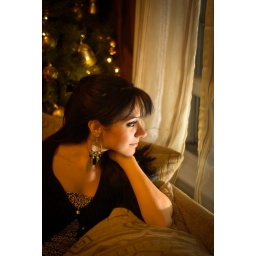
strobist info:SB600 with 1/2 cut CTO softened by white curtain and triggered with CLS